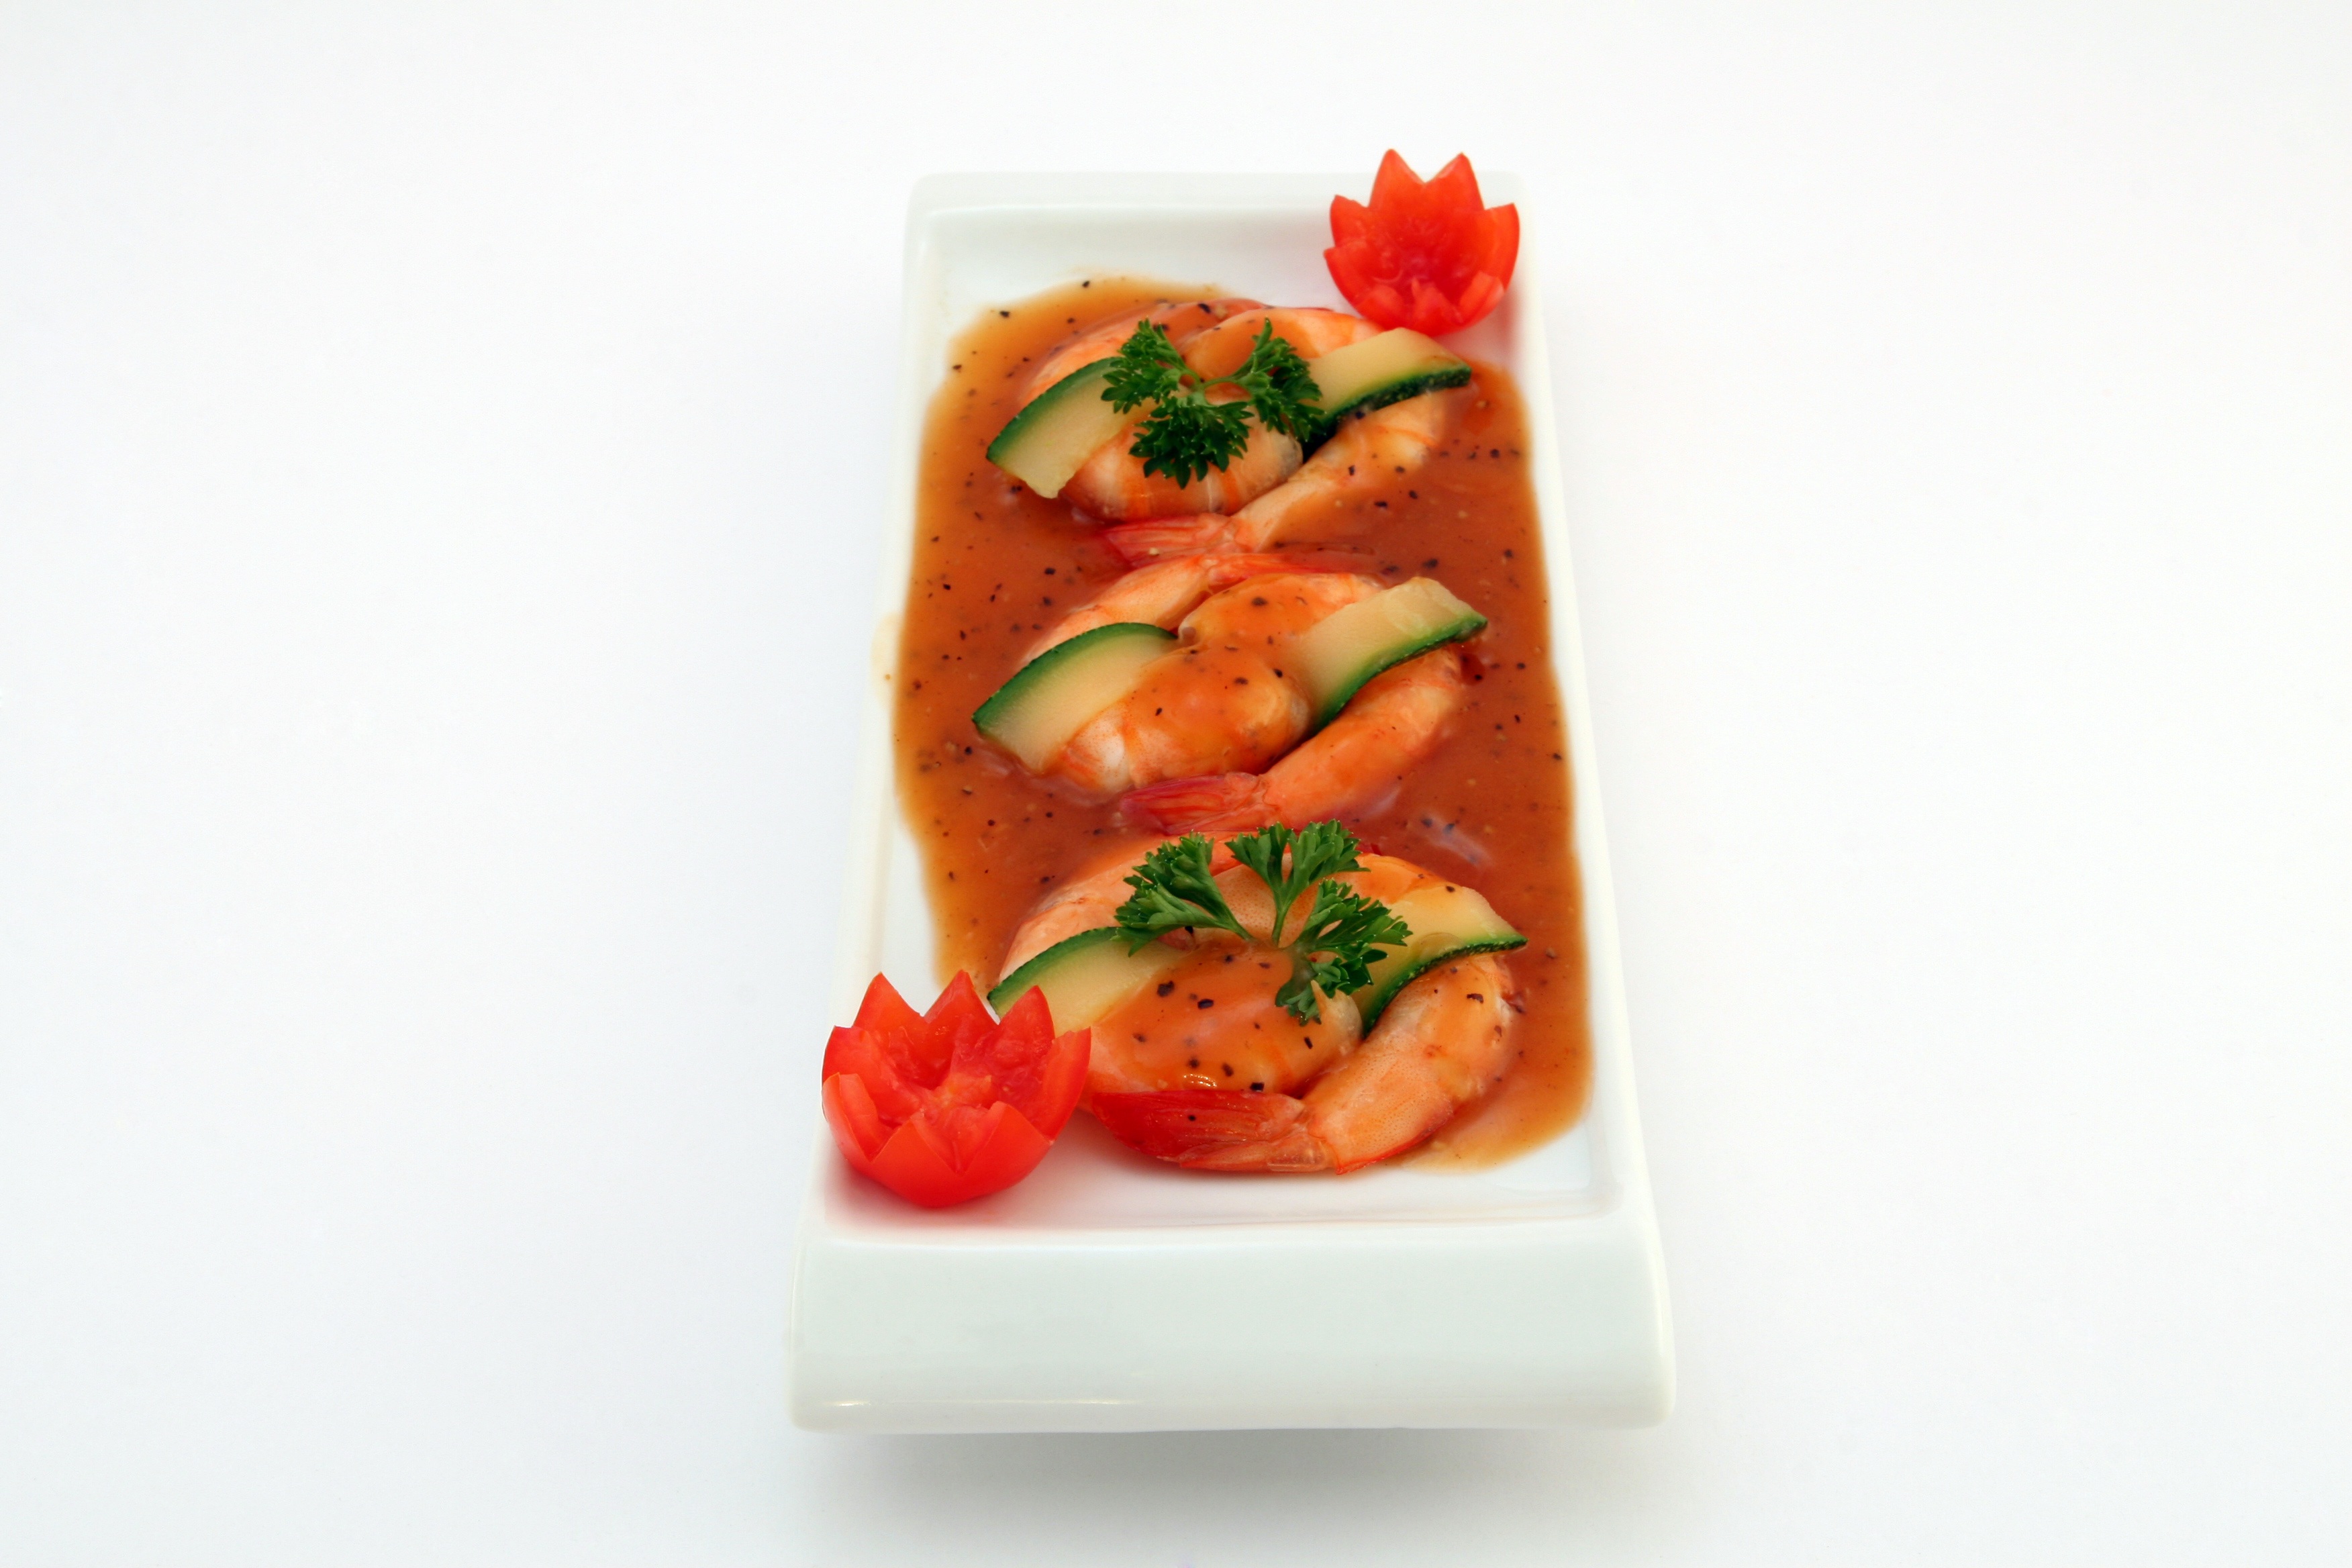
sea, white, restaurant, isolated, dish, meal, food, chinese, culinary, produce, vegetable, natural, seafood, weight, fish, gourmet, healthy, lunch, cuisine, delicious, health, tomato, asian food, calories, sushi, cooked, garnish, king, nutrition, japanese, tiger, vegetables, dinner, good, shrimps, slim, loss, diet, starter, broiled, prawns, copy space, protein, slimming, appetite, bruschetta, nourishing, hors d oeuvre, cellulite, shallow dof, wholesome